The Sweet Flypaper of Life

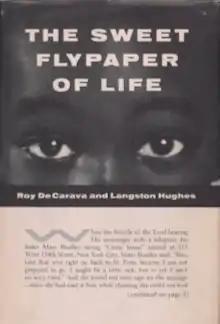
Front cover of the first edition, with a photo by DeCarava and text by Hughes

"" is a 1955 fiction and photography book by American photographer Roy DeCarava and American writer Langston Hughes. DeCarava's photos and Hughes's story, told through the character Sister Mary Bradley, depict and describe Black family life in Harlem, New York City, in the 1950s.